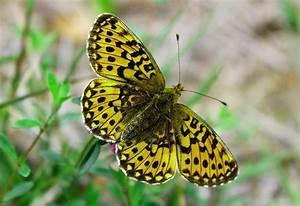
butterfly